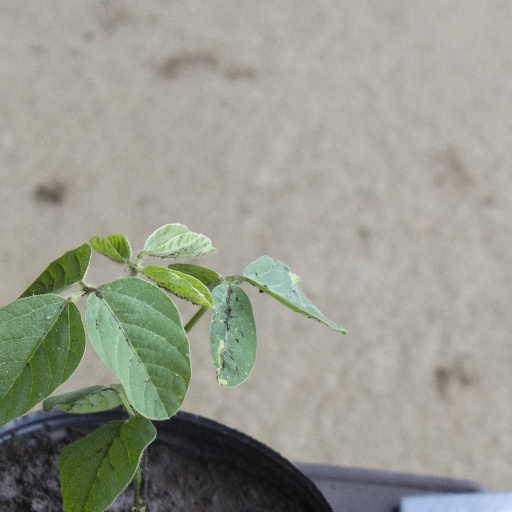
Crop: soybean